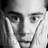
Emotion: surprise